United States Savings Bonds

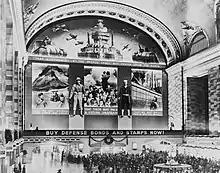
Photo mural promoting the purchase of Defense Bonds, in the concourse of Grand Central Terminal (December 1941)

Series E bonds, referred to as Defense Bonds, were a major source of financing in the period just before U.S. entry into World War II. On April 30, 1941, Roosevelt purchased the first Series E bond from Treasury Secretary Henry Morgenthau Jr.; the next day, they were made available to the public. After the attack on Pearl Harbor, Defense Bonds became known as War Bonds. Stamps featuring a Minuteman statue design in denominations of 10¢, 25¢, 50¢, $1, and $5 were also sold to be collected in booklets which, when filled, could be exchanged to purchase interest-bearing Series E bonds. All the revenue received from the bonds went directly to support the war effort.